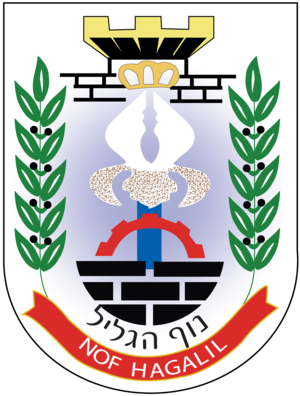
Nazareth Illit
Nazareth Illit er en hurtigt voksende jødisk by i nedre Galilæa nordøst for Nazareth grundlagt i 1956. Det smukke bjergrige landskab omkring Nazareth Illit, den friske luft og nærheden til det gamle historiske og hellige Nazareth tiltrækker mange mennesker og turister.